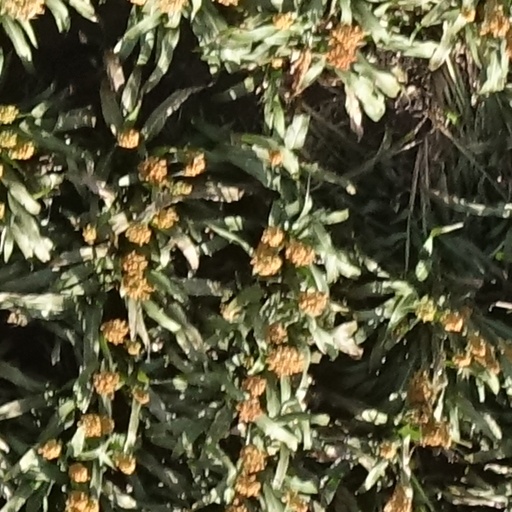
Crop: sorghum